Sydney SuperCats

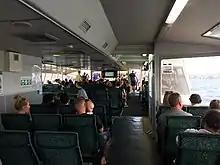
Interior

In 2000/01, the State Transit Authority purchased four SuperCats. Initially eight were ordered, but the final four were cancelled. All were built by Australian Defence Industries at Garden Island.